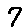
Label: 7